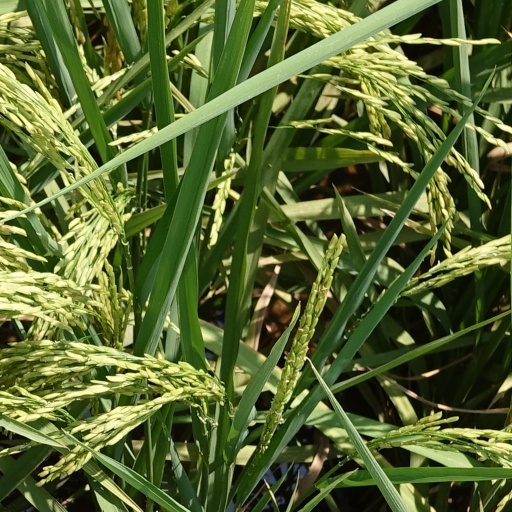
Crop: rice